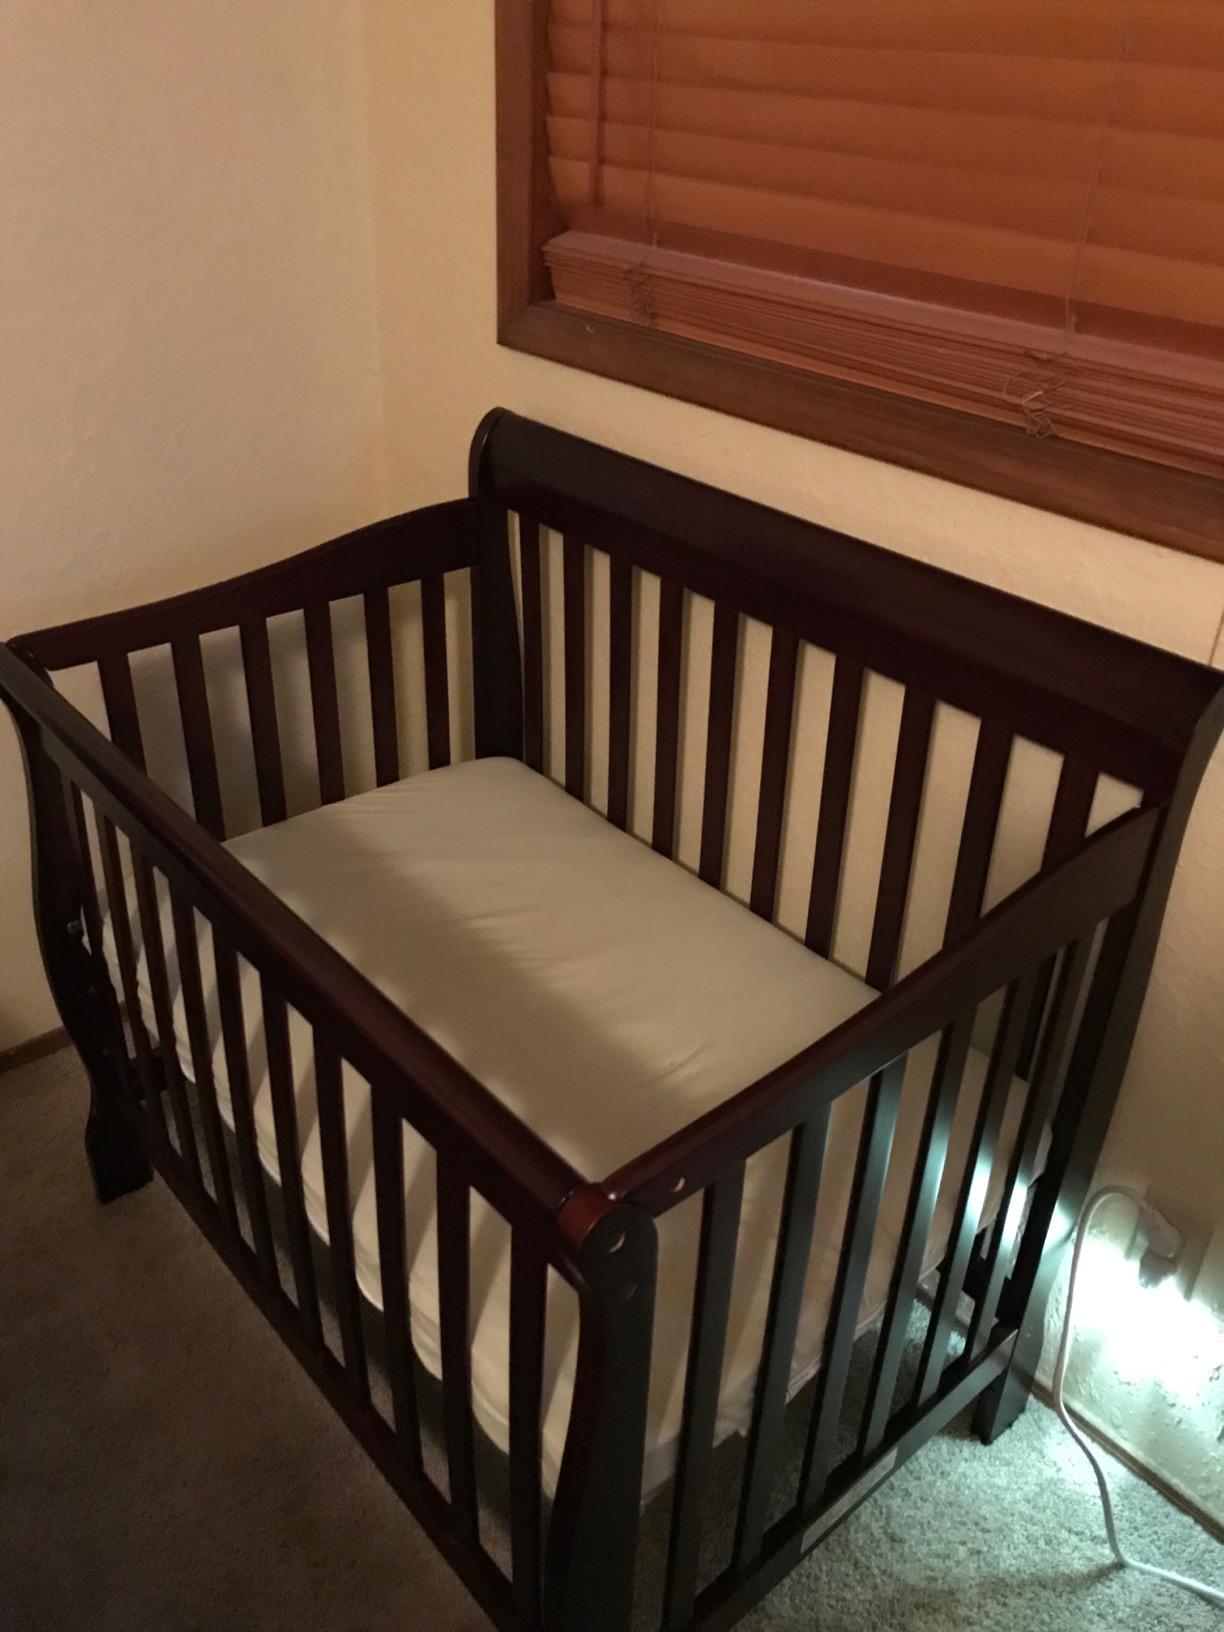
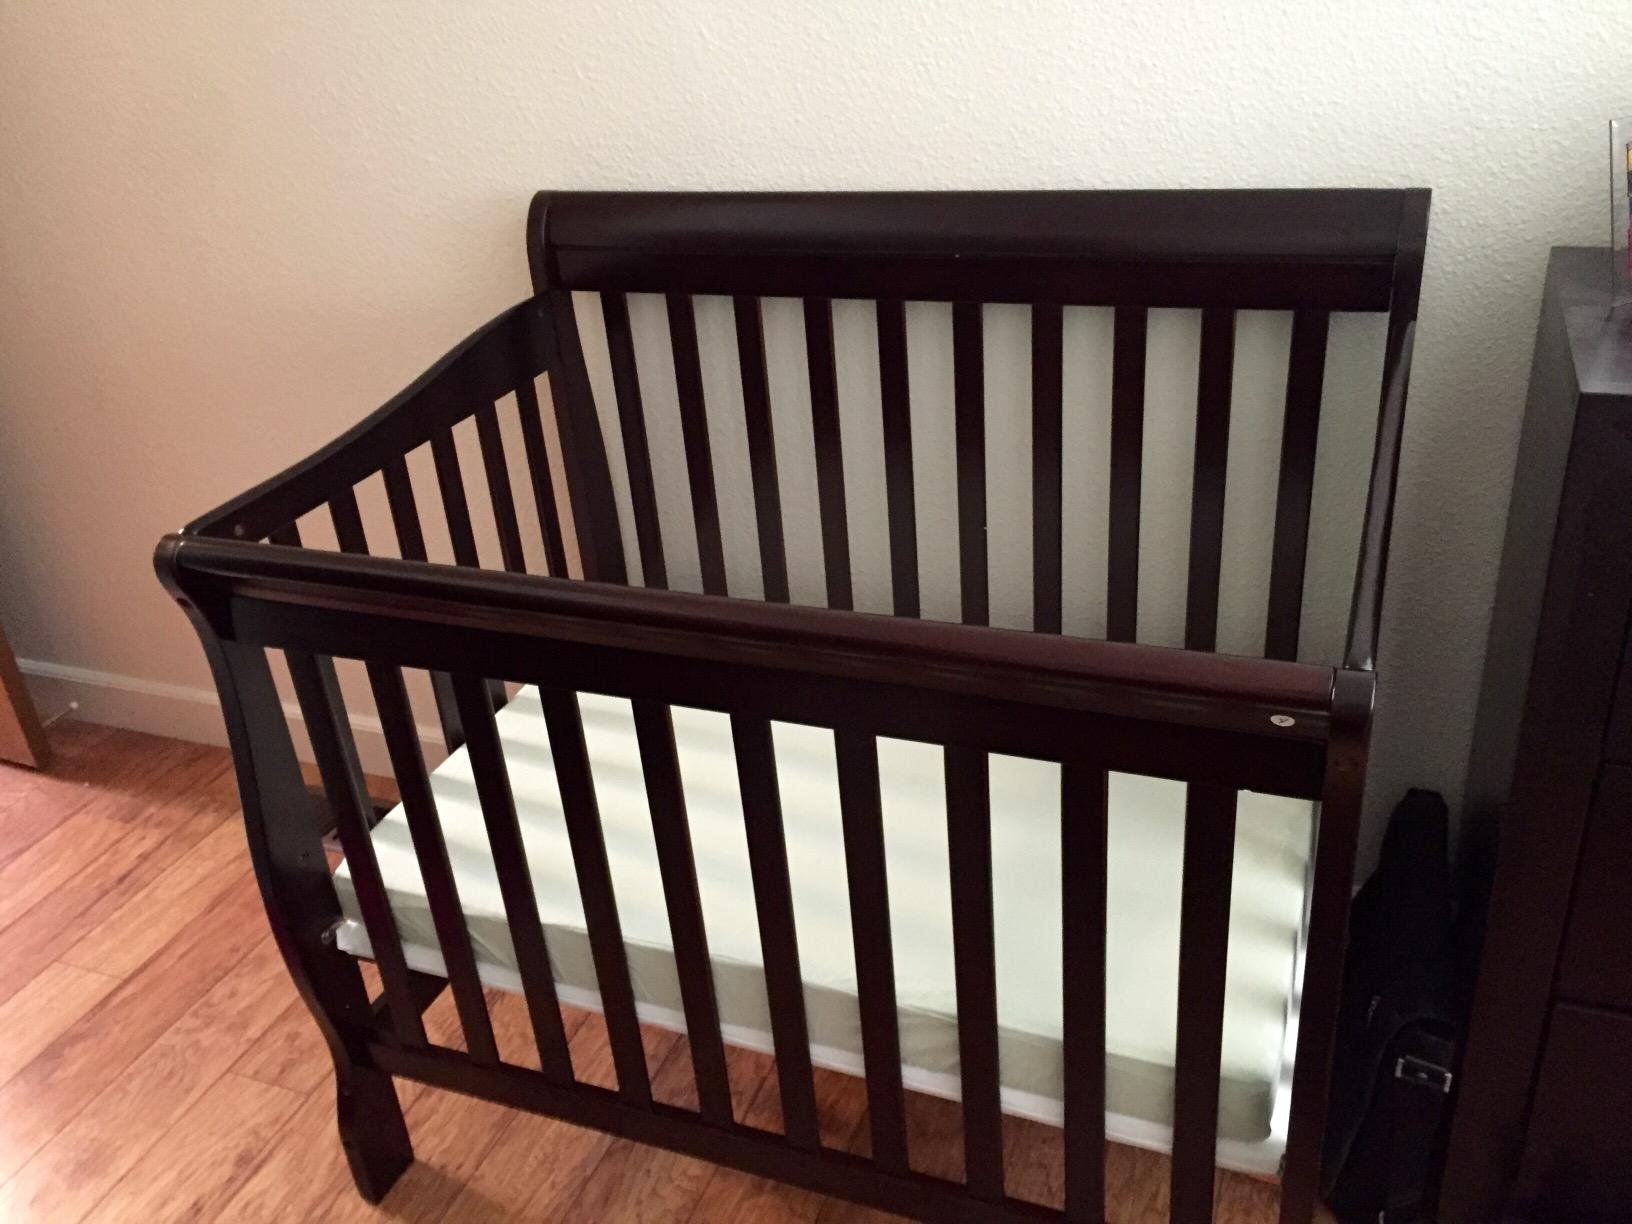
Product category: products_crib
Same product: yes